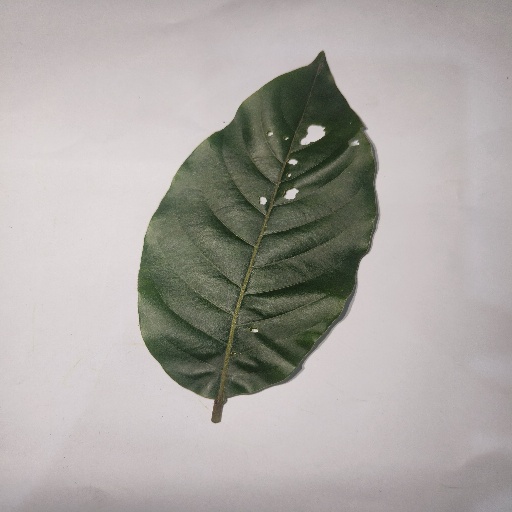
Species: HariTaki
Leaf condition: Shot Hole